Malayalis

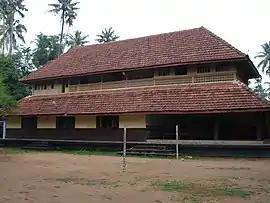
A typical Nalukettu structure.

During the ancient period, the people of present-day Kerala were ruled by the Chera dynasty of Tamilakam, with their capital at Vanchi.